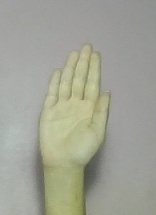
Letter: seen